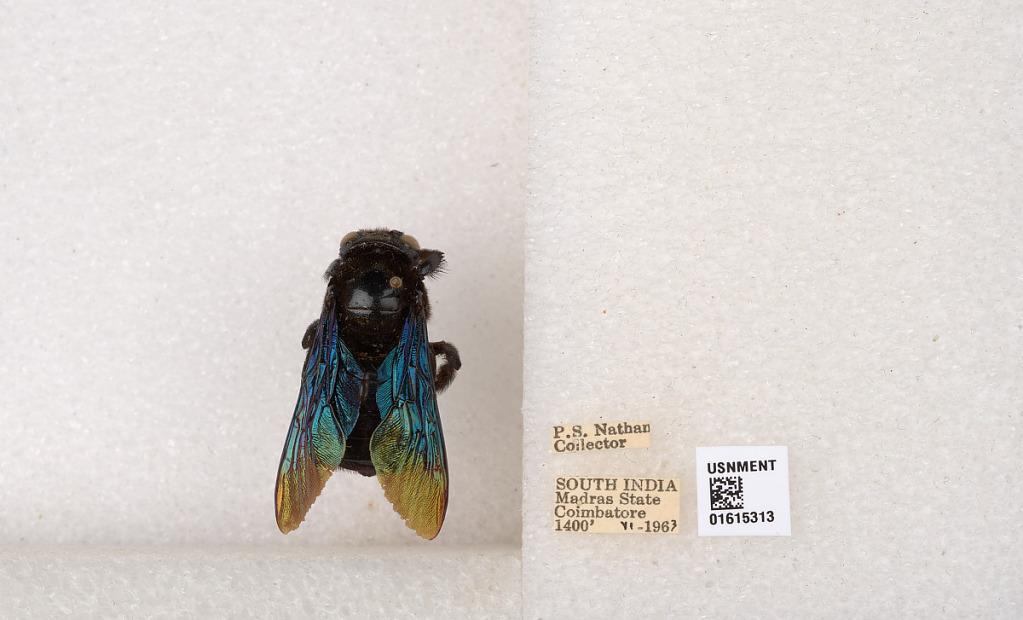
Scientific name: Xylocopa (Biluna) auripennis auripennis Lepeletier
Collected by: P. Nathan
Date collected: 1963-6-1
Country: India
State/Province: Tamil Nadu
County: Coimbatore
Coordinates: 10.9955, 76.9034